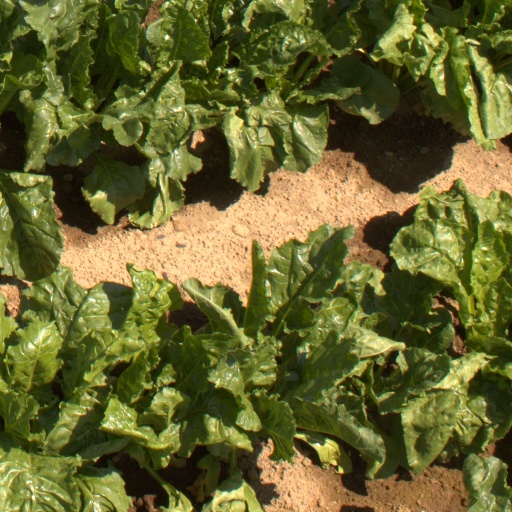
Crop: sugar beet